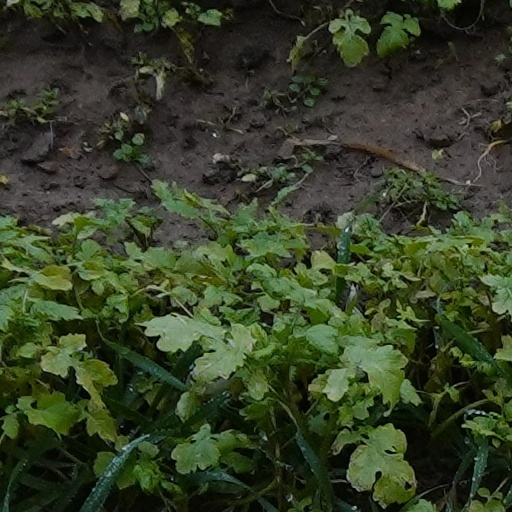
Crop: wheat